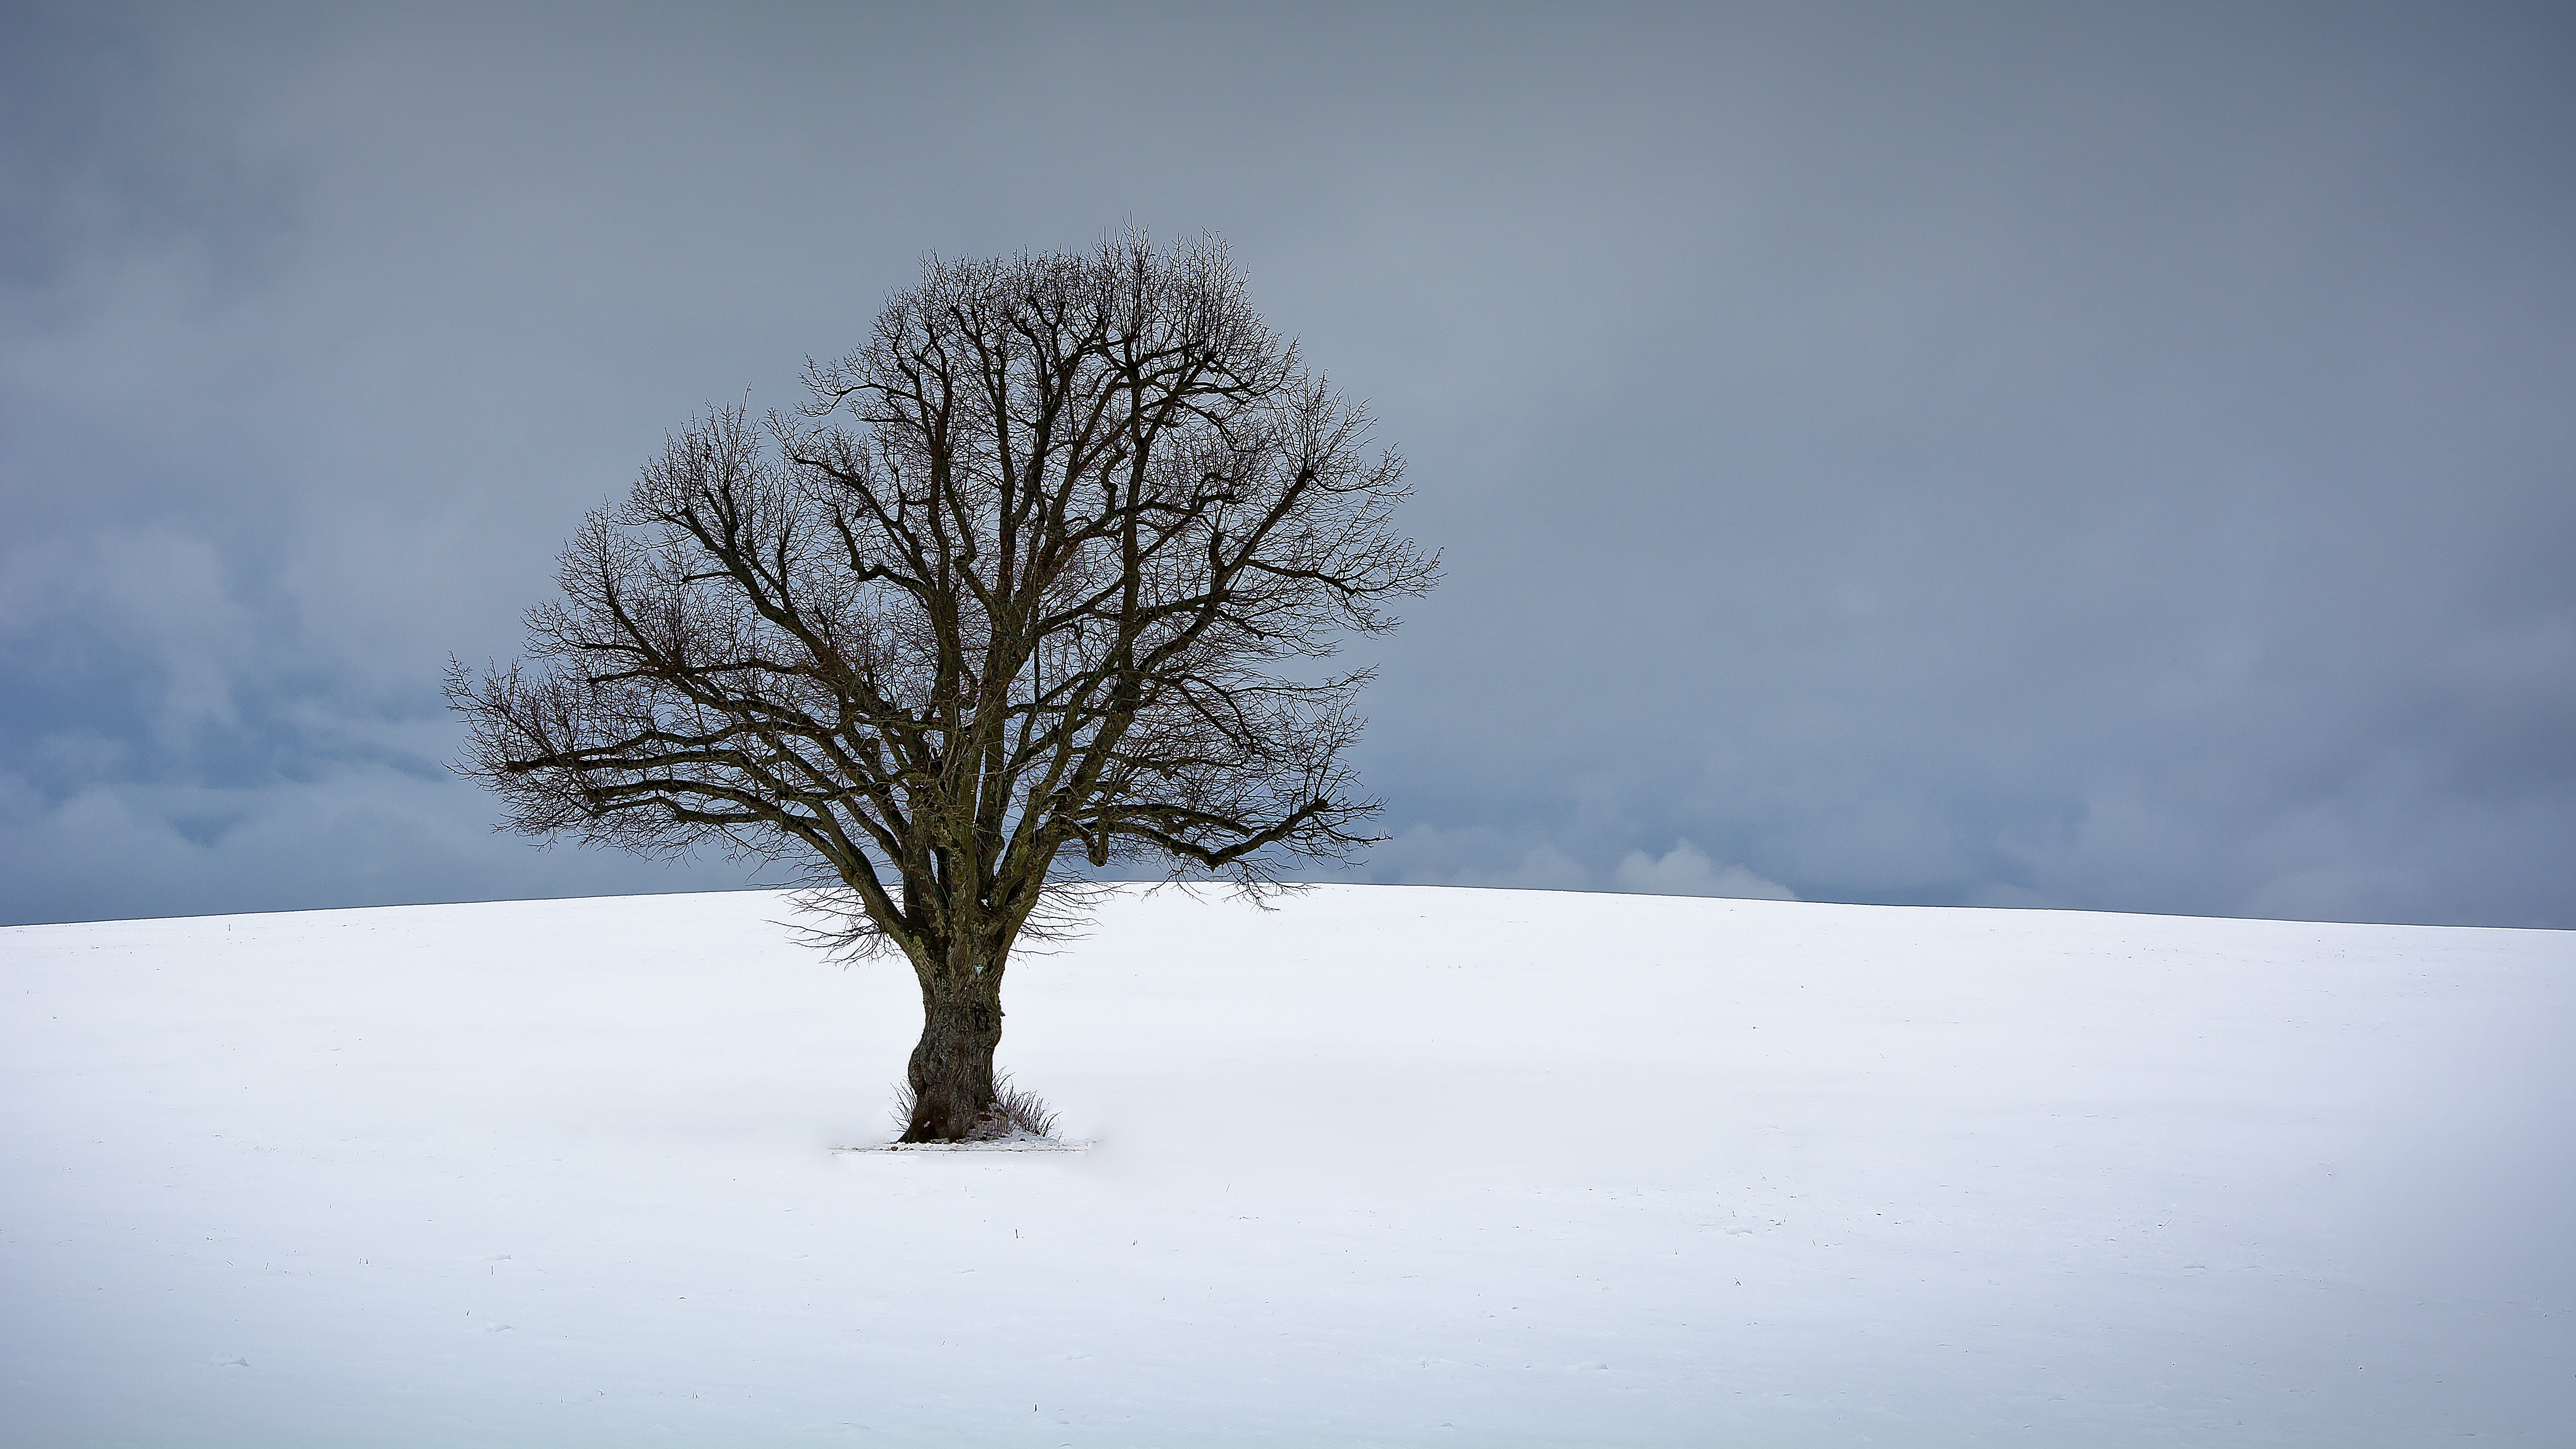
landscape, tree, nature, branch, mountain, snow, cold, winter, cloud, plant, sky, sunlight, morning, frost, ice, weather, snowy, season, blizzard, wintry, freezing, winter mood, winter trees, atmospheric phenomenon, woody plant